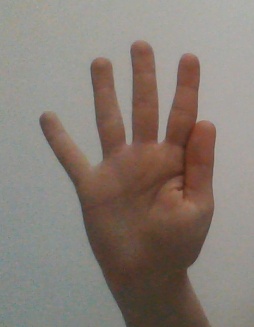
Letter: sheen